Dassault Mirage III

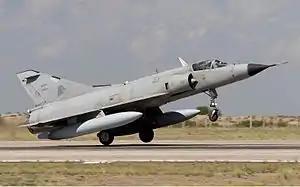
Mirage IIIEA of the Argentine Air Force

In February 2019, the Indian Air Force bombed an alleged terrorist training camp in Balakot after violating Pakistan's airspace. In response, then Prime Minister Imran Khan ordered the Pakistan Air Force to perform retaliatory airstrikes on Indian military installations at Indian Administered Kashmir. The retaliatory airstrikes were codenamed "Operation Swift Retort" and for this purpose, Two Dassault Mirage 5PAs armed with H-4 SOW glide bombs and two dual seat Mirage IIIDAs from the No. 15 Squadron were deployed for the mission. In the early hours of 27 February, the Mirages carried out the airstrikes while JF-17s and F-16s from other squadrons provided escort and CAP. The Mirage 5PAs dropped their payloads while the Weapon Systems Officers in the Mirage IIIDAs guided the bombs to their respective targets via data link.